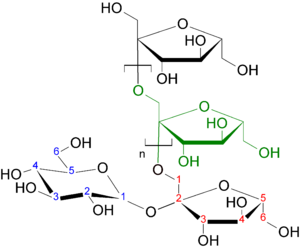
Les fructanes sont des homopolymères de fructose liés au résidu fructosyle ou glucosyle d’une molécule de saccharose. Ils sont synthétisés soit par les plantes, soit par les micro-organismes à partir du saccharose. Les fructanes constituent, au même titre que l'amidon, une réserve de carbone pour l'organisme qui les accumule.